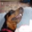
Label: dog